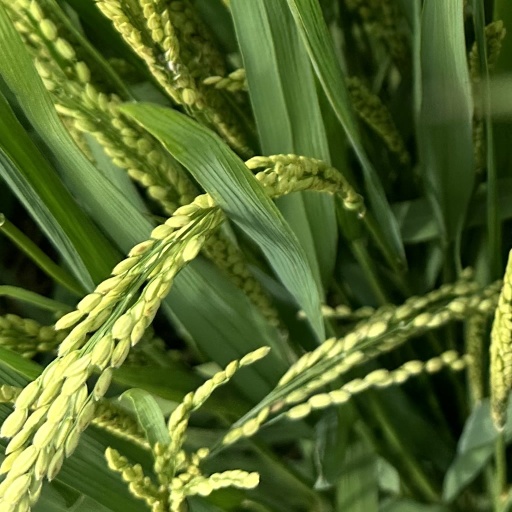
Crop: rice